Erdenheim, Pennsylvania

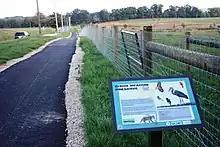
Dixon Meadow Preserve

Erdenheim is a community in Springfield Township, Montgomery County, Pennsylvania. It is served by the 19038 ZIP Code. The primary commercial areas are located along Bethlehem Pike.